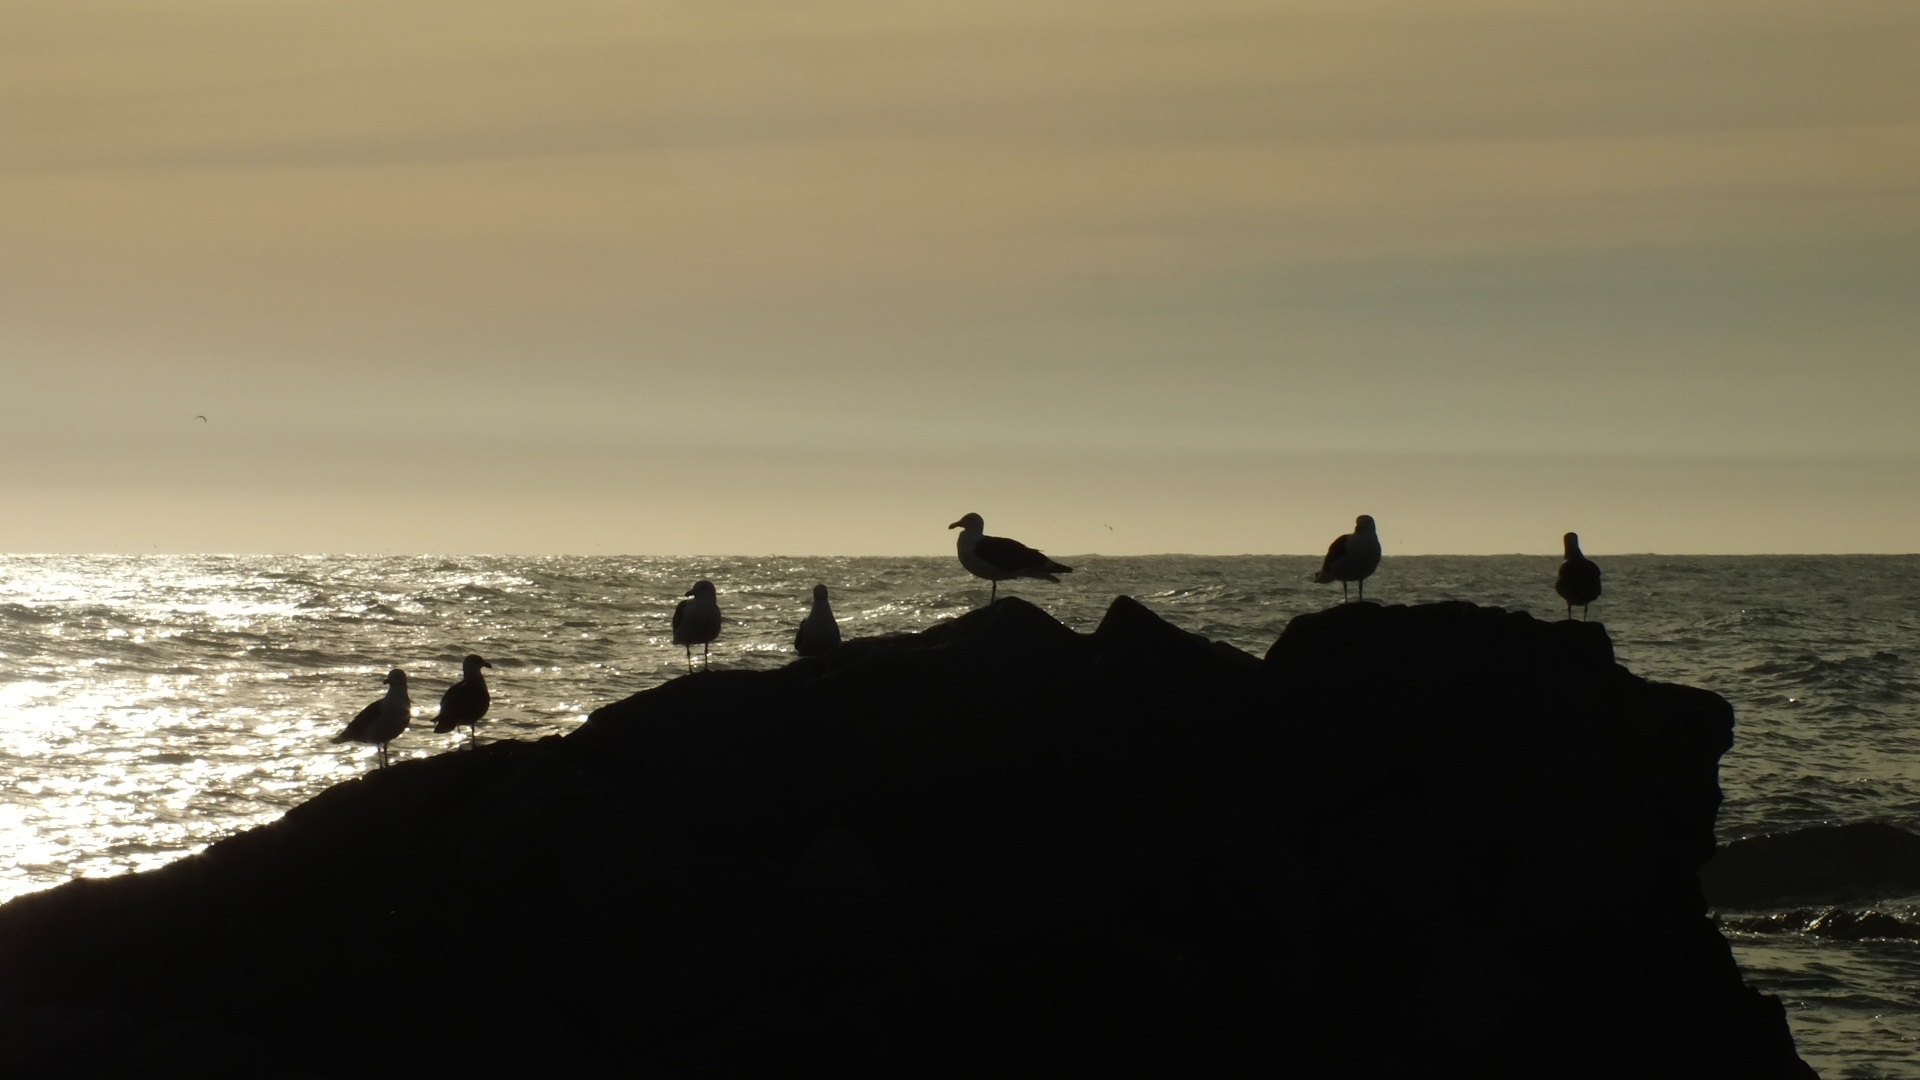
beach, sea, coast, sand, rock, ocean, horizon, silhouette, cloud, sky, sunrise, sunset, morning, shore, wave, dawn, cliff, dusk, evening, reflection, bay, terrain, body of water, clouds, backlight, cape